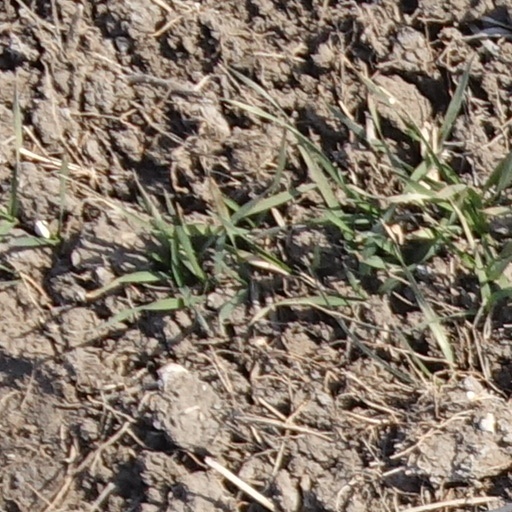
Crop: wheat